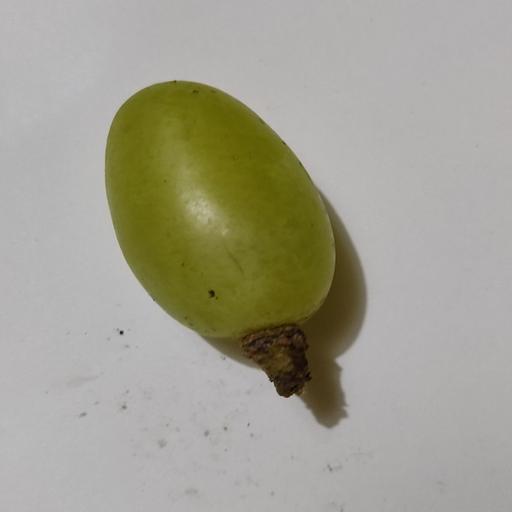
Crop type: Grape